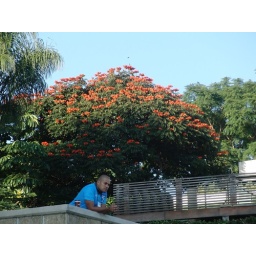
A fabulous tree covered in large orange flowers